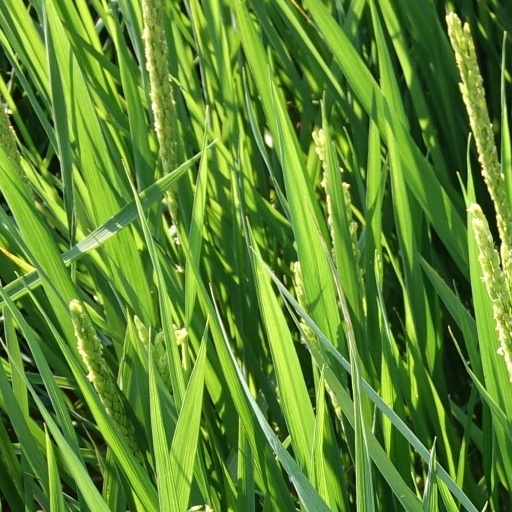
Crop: rice